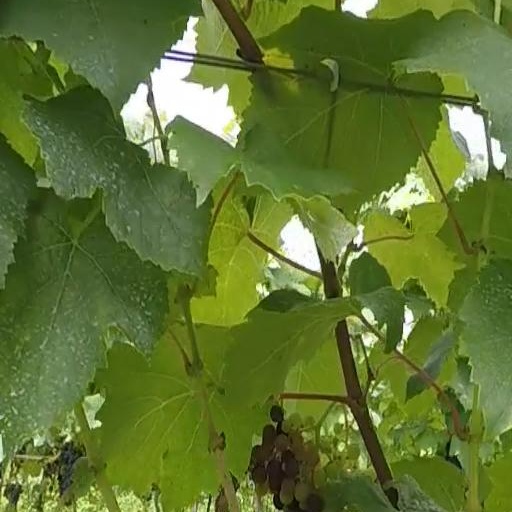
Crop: grape